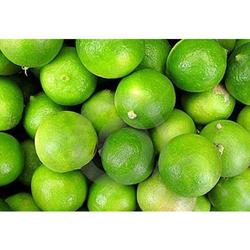
Label: Lemon